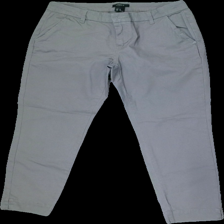
View: front
Type: Trousers
Category: Ladies
Brand: Lindex
Colors: Grey
Material: 100% Cotton
Cut: Tight
Size: 36
Season: All
Price range: 50-100
Recommended usage: Reuse
Description: Grey tight pants